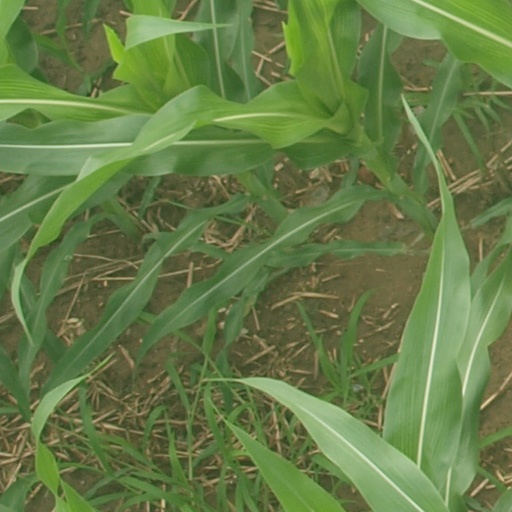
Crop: maize; corn